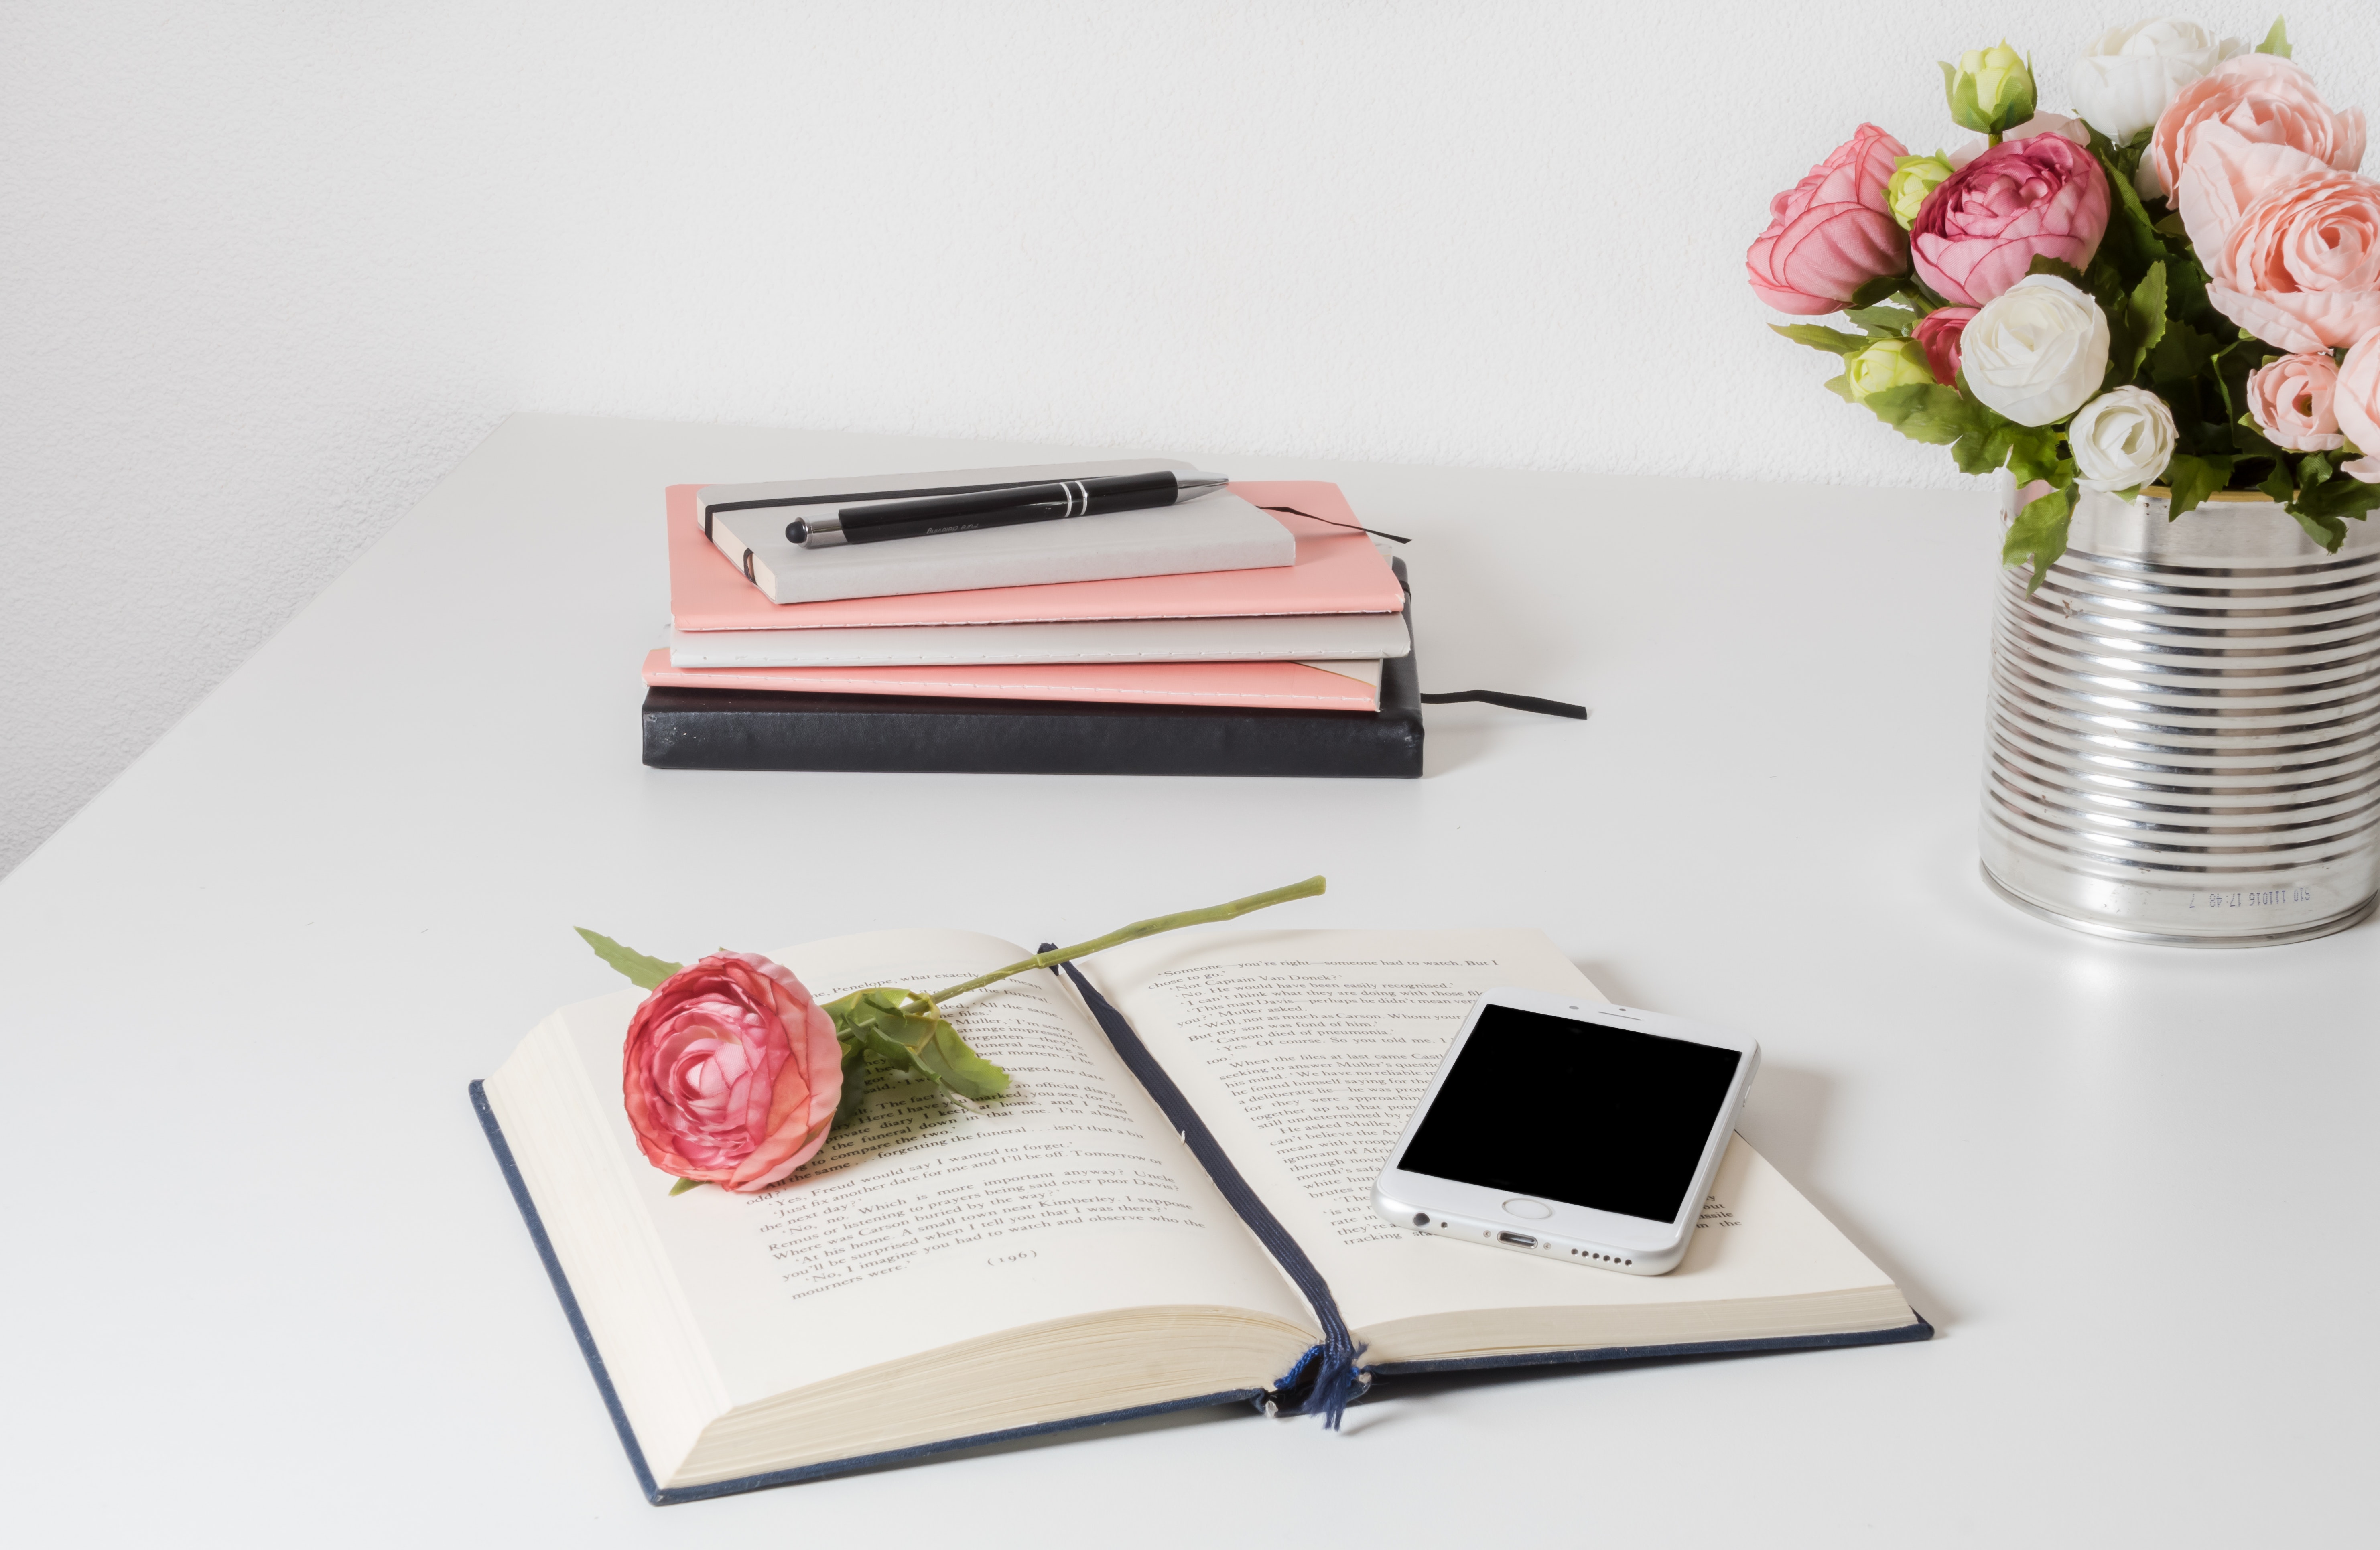
wallet, pink, desk, artificial flower, fashion accessory, shelf, notebook, furniture, table, paper, paper product, coin purse, rectangle